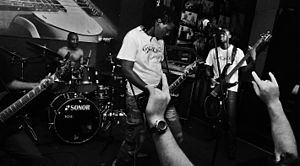
Wrust
8. august 2016
Wrust er et sydafrikansk hardcore/metal band fra Botswana dannet af Stux Daemon i 2000.